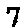
Label: 7